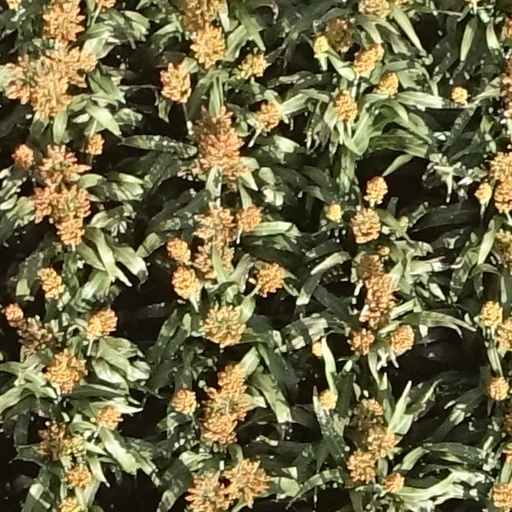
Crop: sorghum